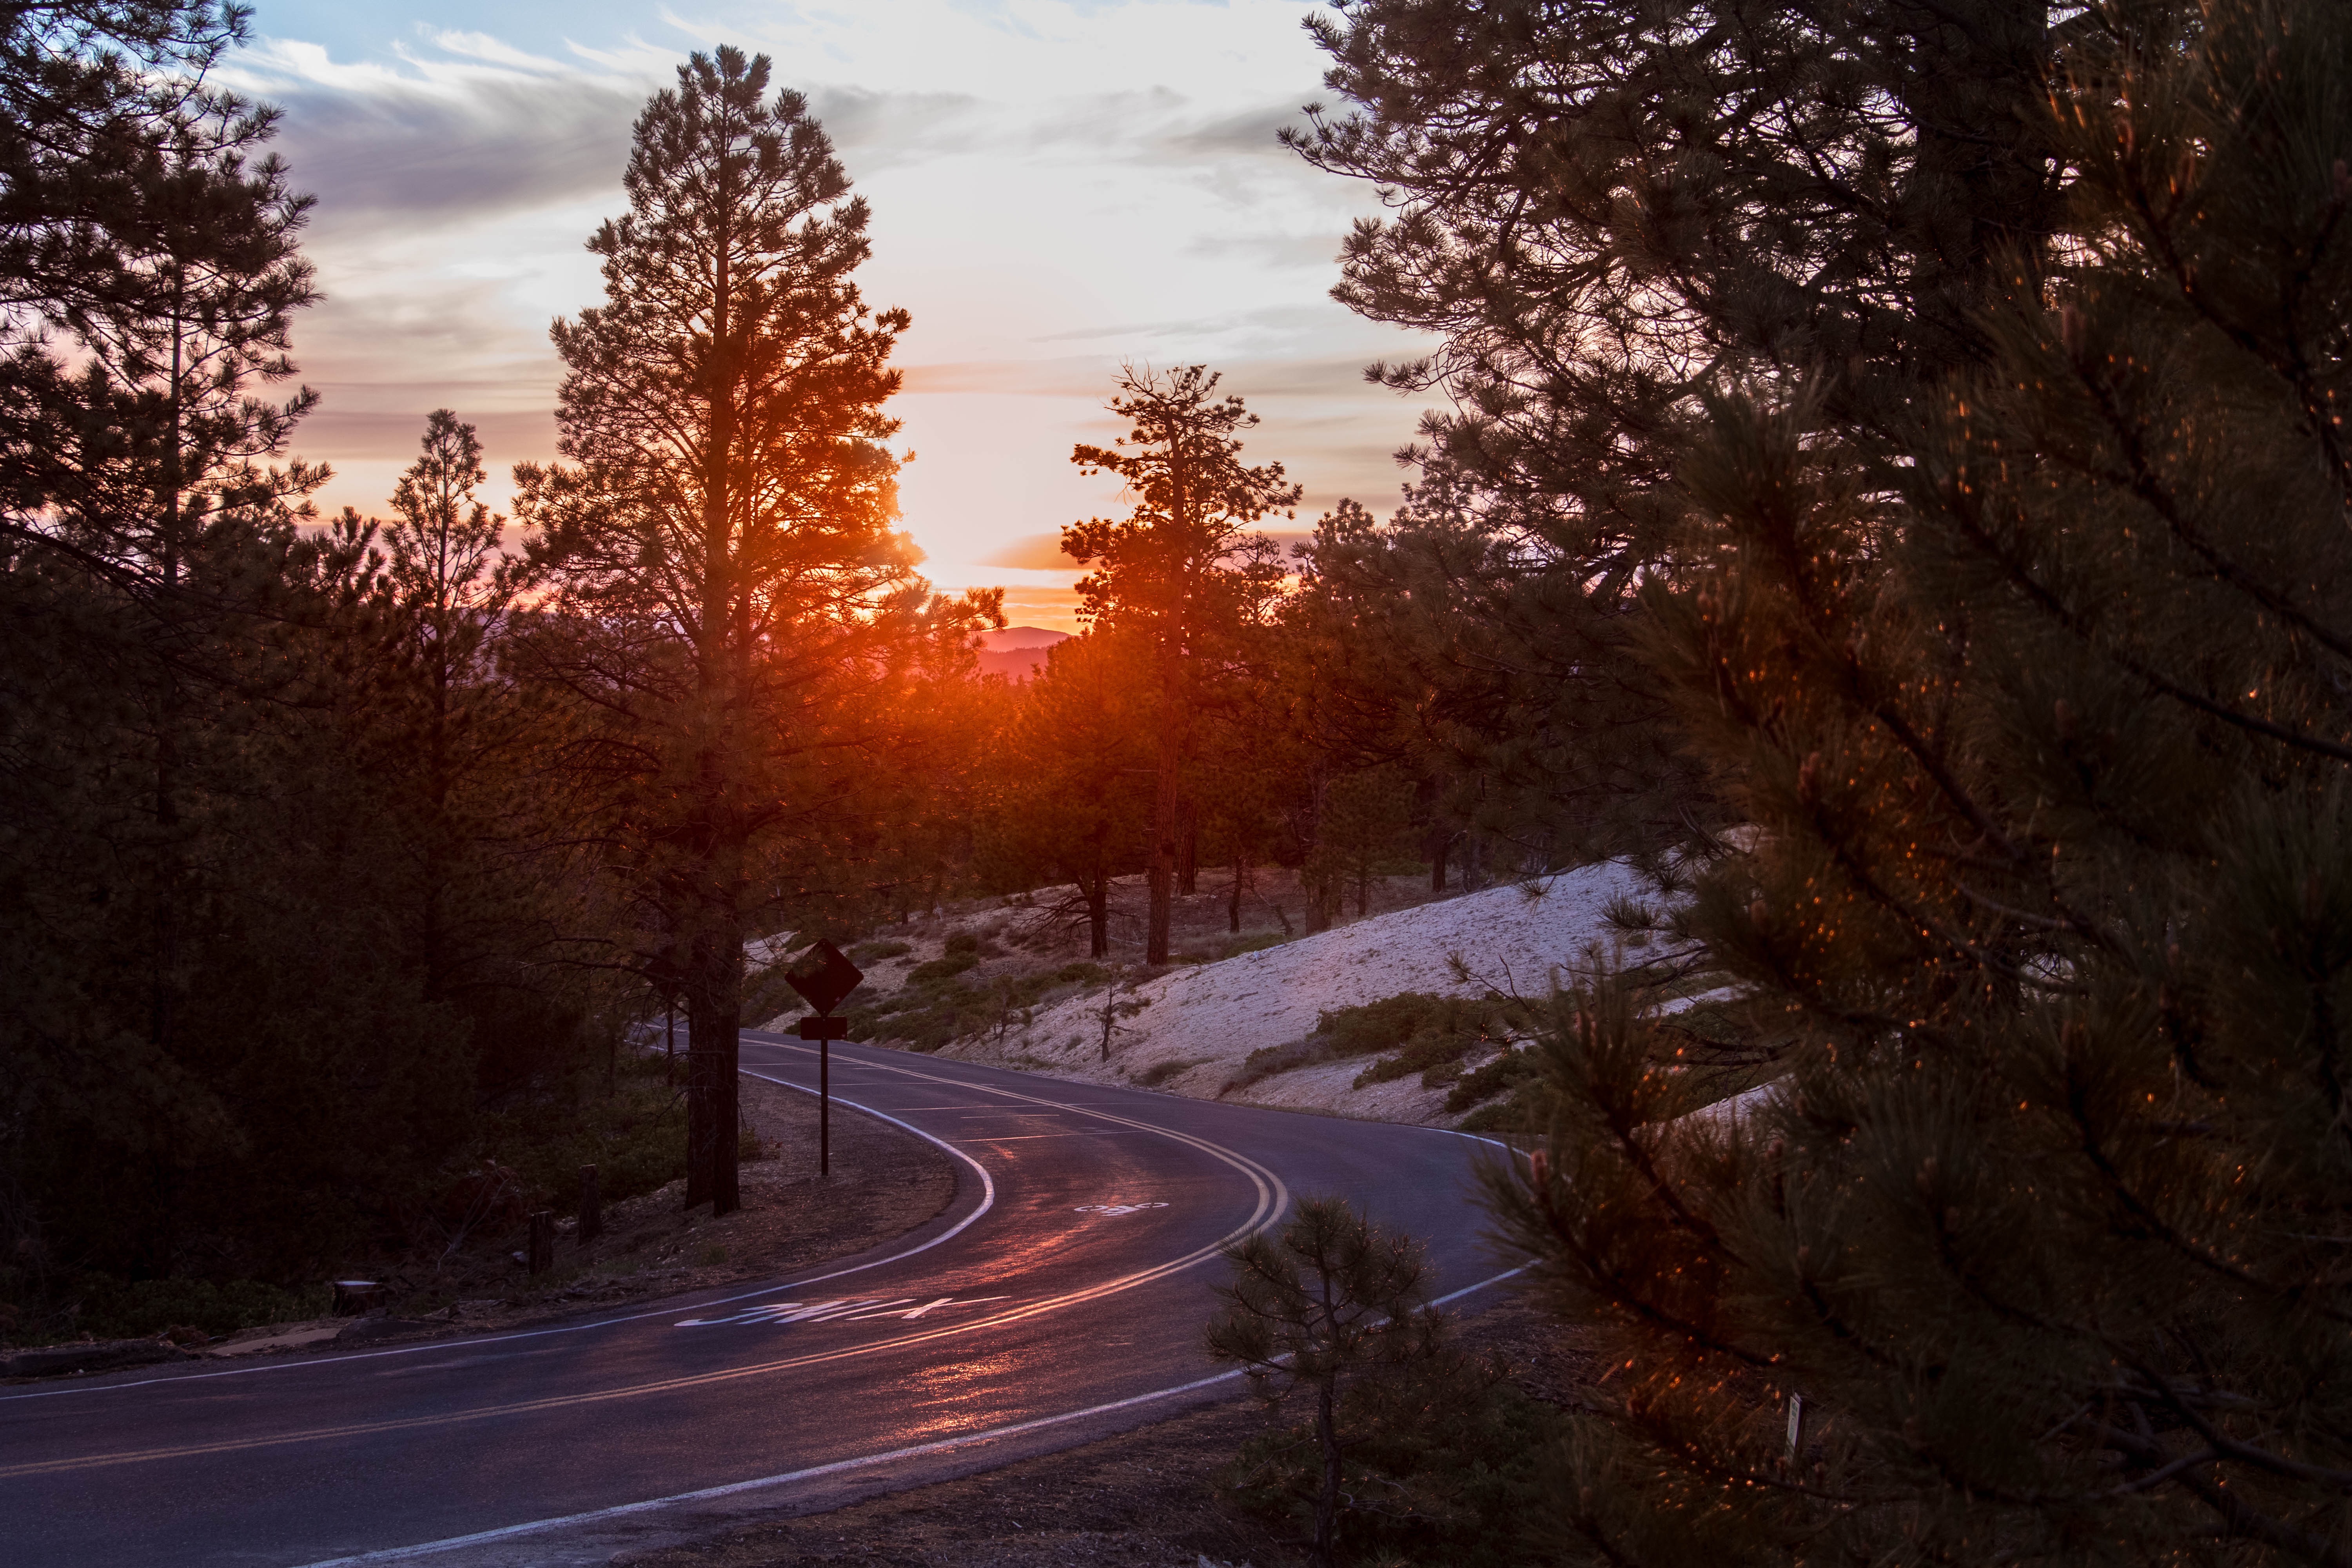
tree, nature, forest, snow, winter, light, sunrise, sunset, night, sunlight, morning, leaf, dawn, dusk, evening, reflection, autumn, weather, darkness, season, atmospheric phenomenon, woody plant